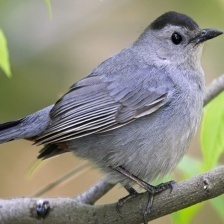
Species: GRAY CATBIRD
Scientific name: DUMETELLA CAROLINENSIS